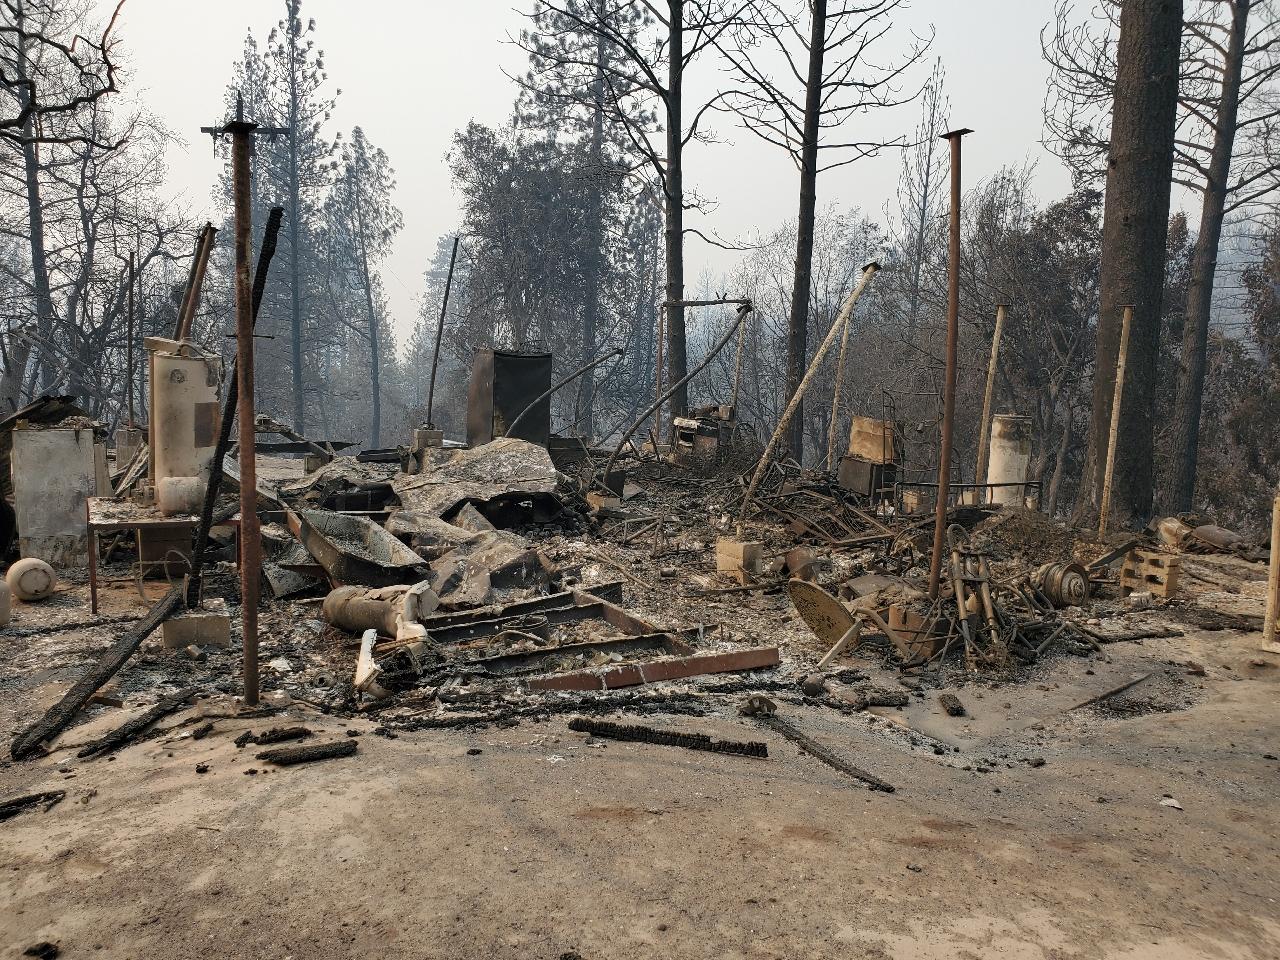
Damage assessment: destroyed